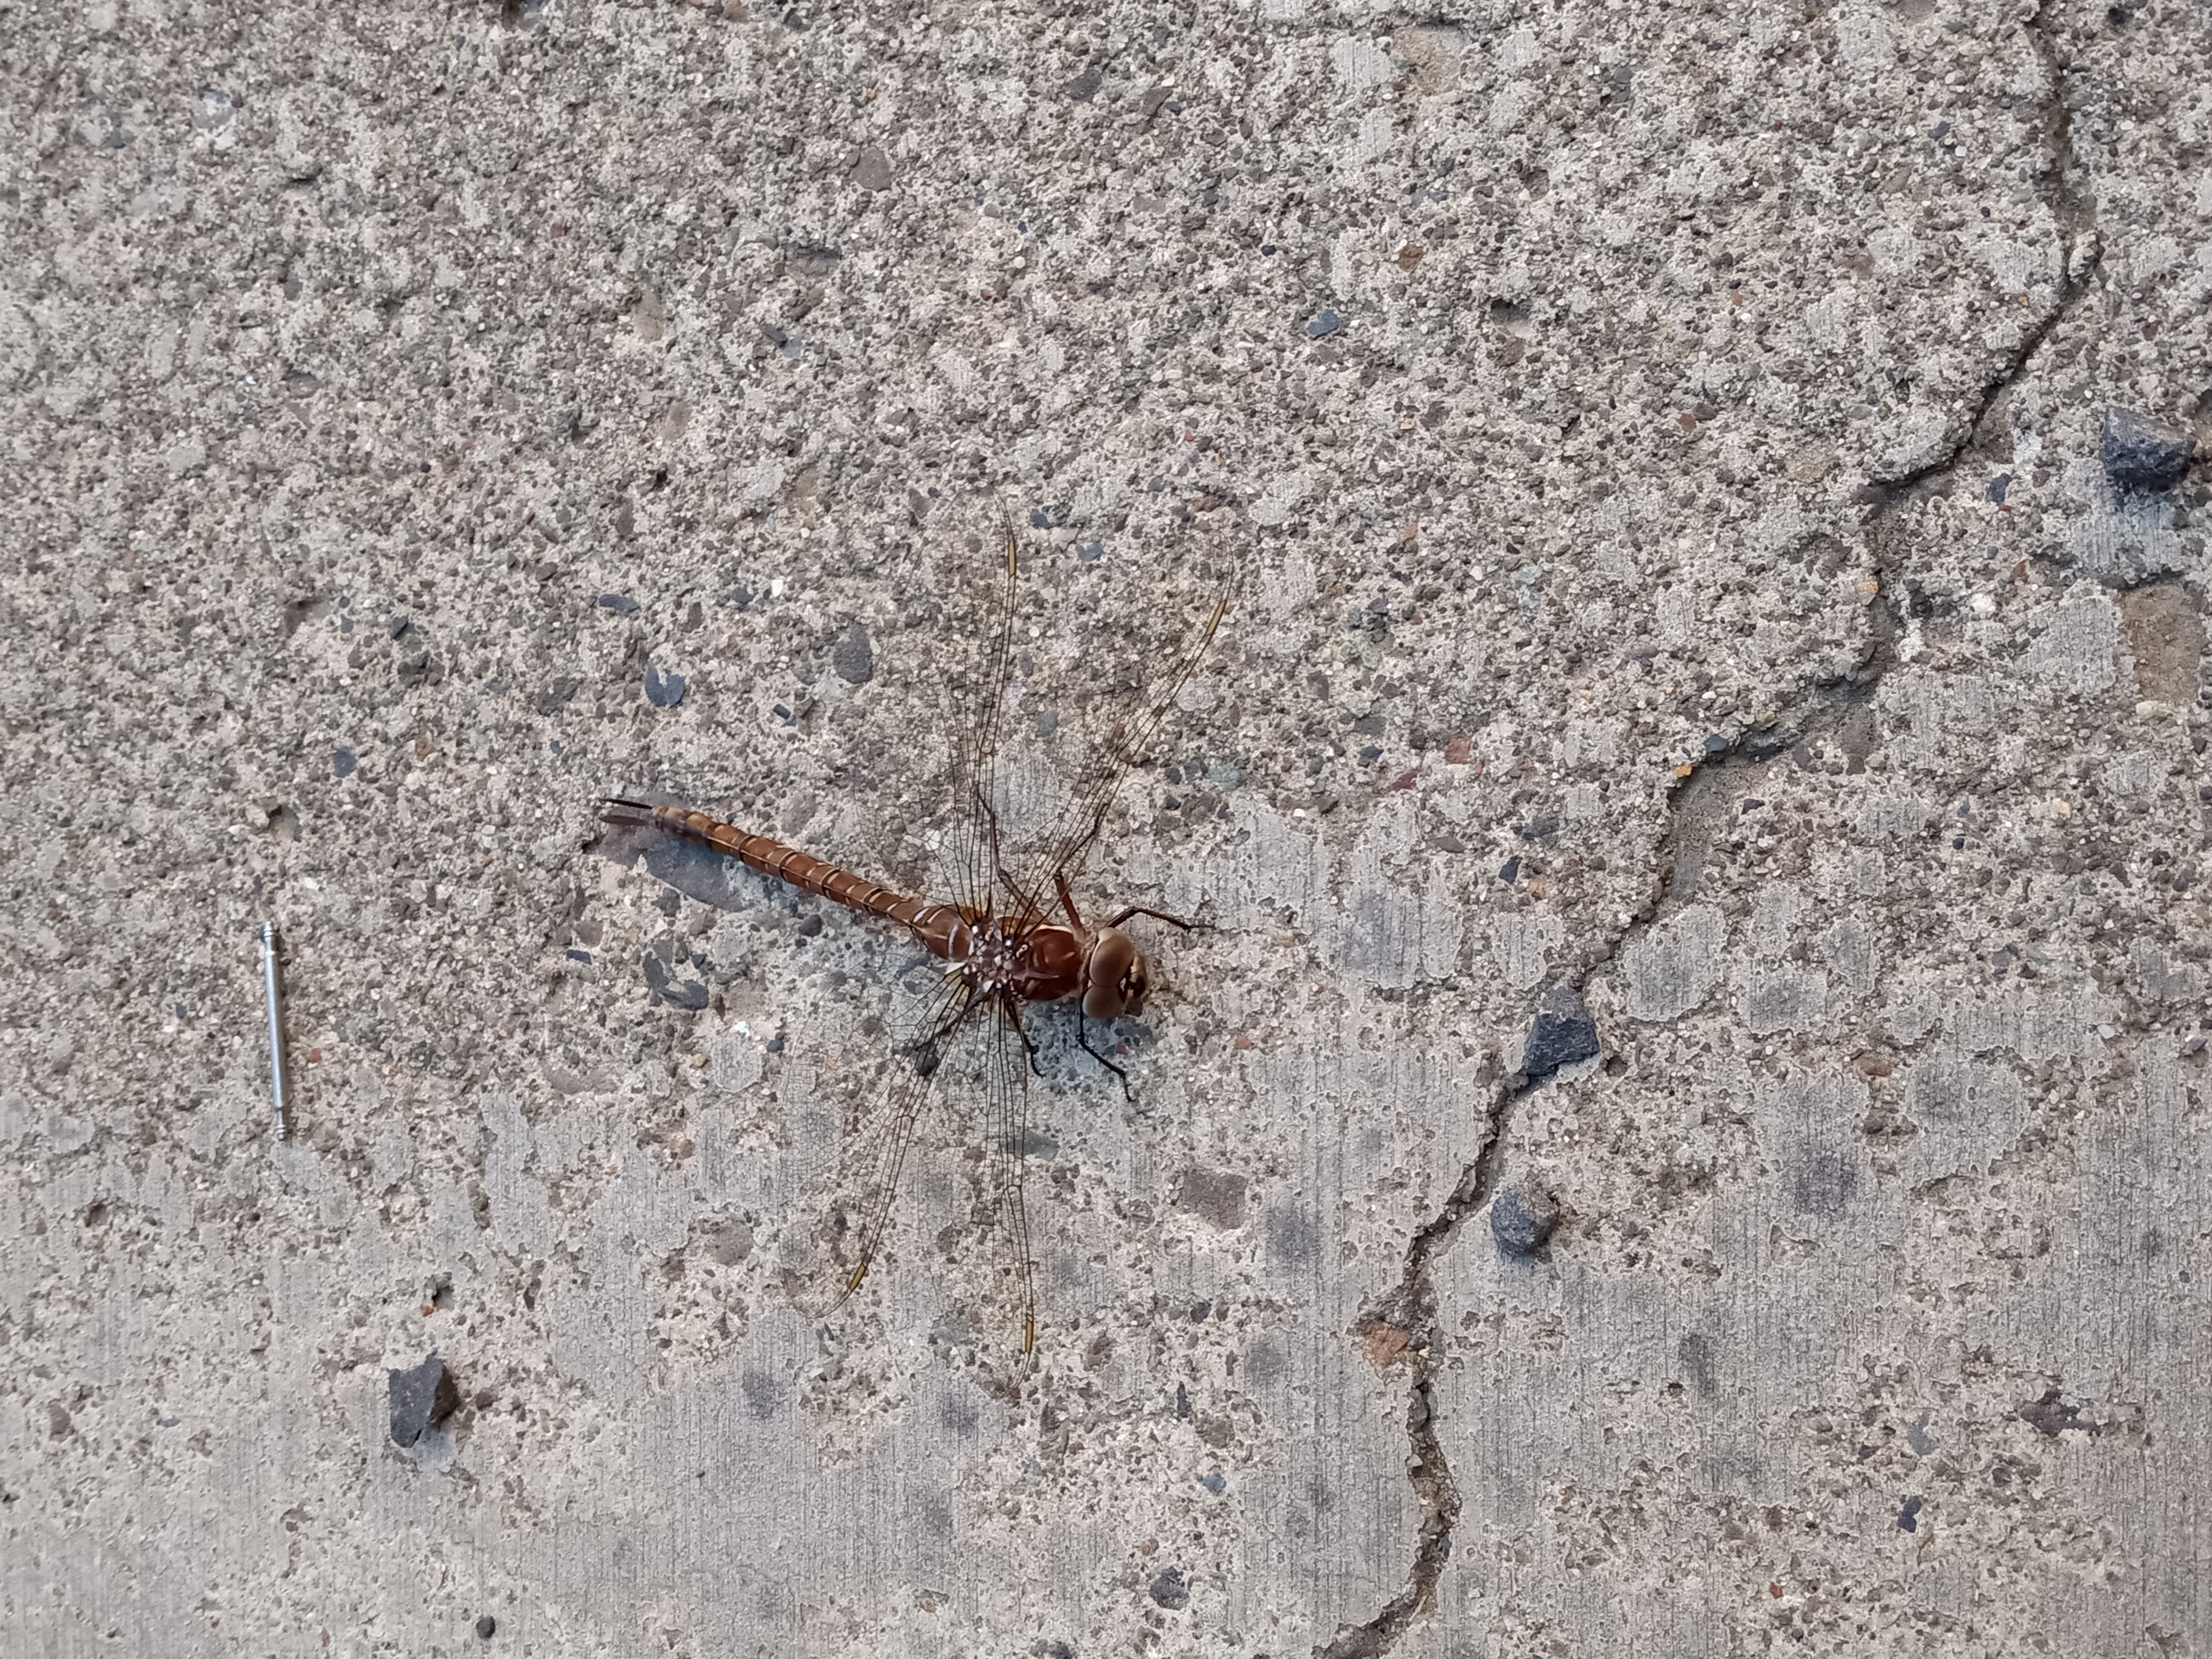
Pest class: predators